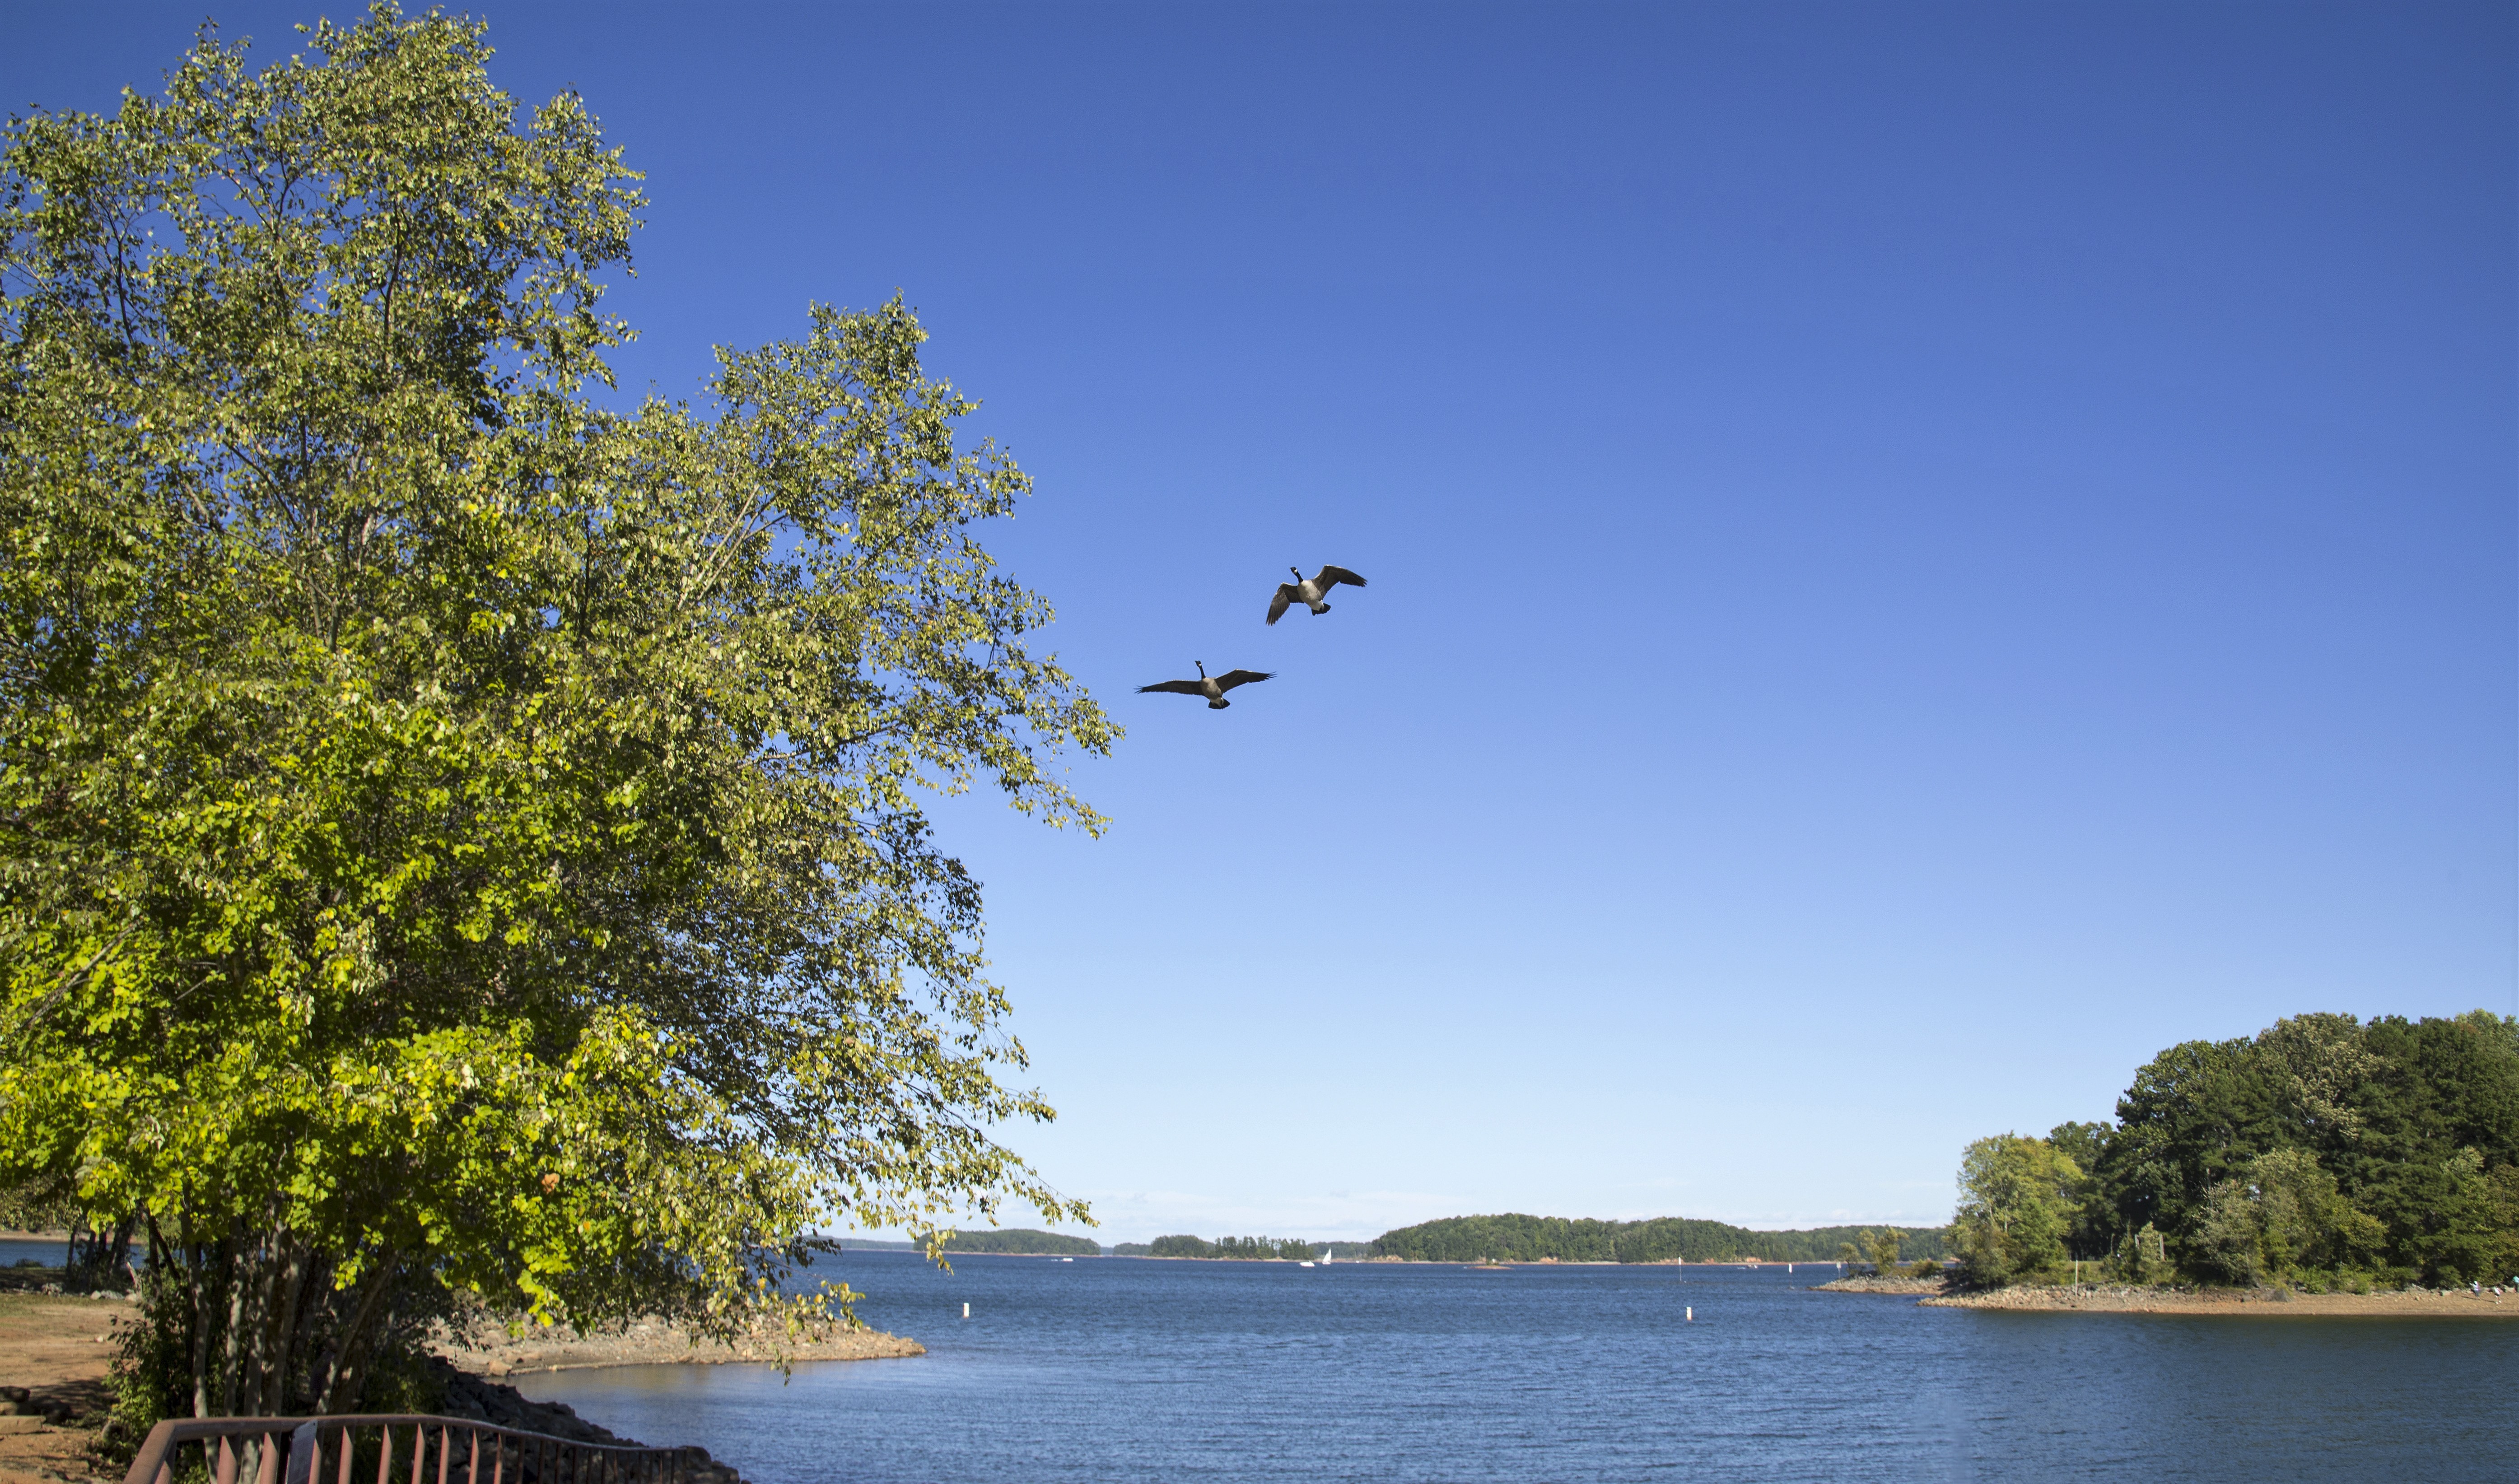
landscape, tree, water, nature, sky, lake, river, peaceful, scenery, blue, woody plant